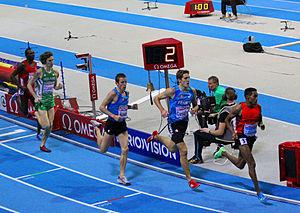
Florian Carvalho est un athlète français, spécialiste des courses de demi-fond.
Ciaran O’Lionaird est un athlète irlandais spécialiste du demi-fond et du fond.